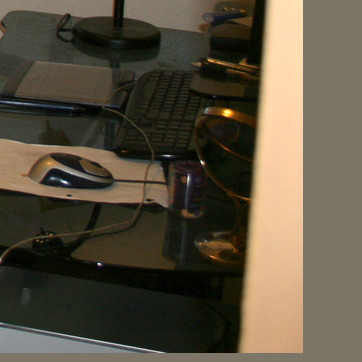
Material: plastic